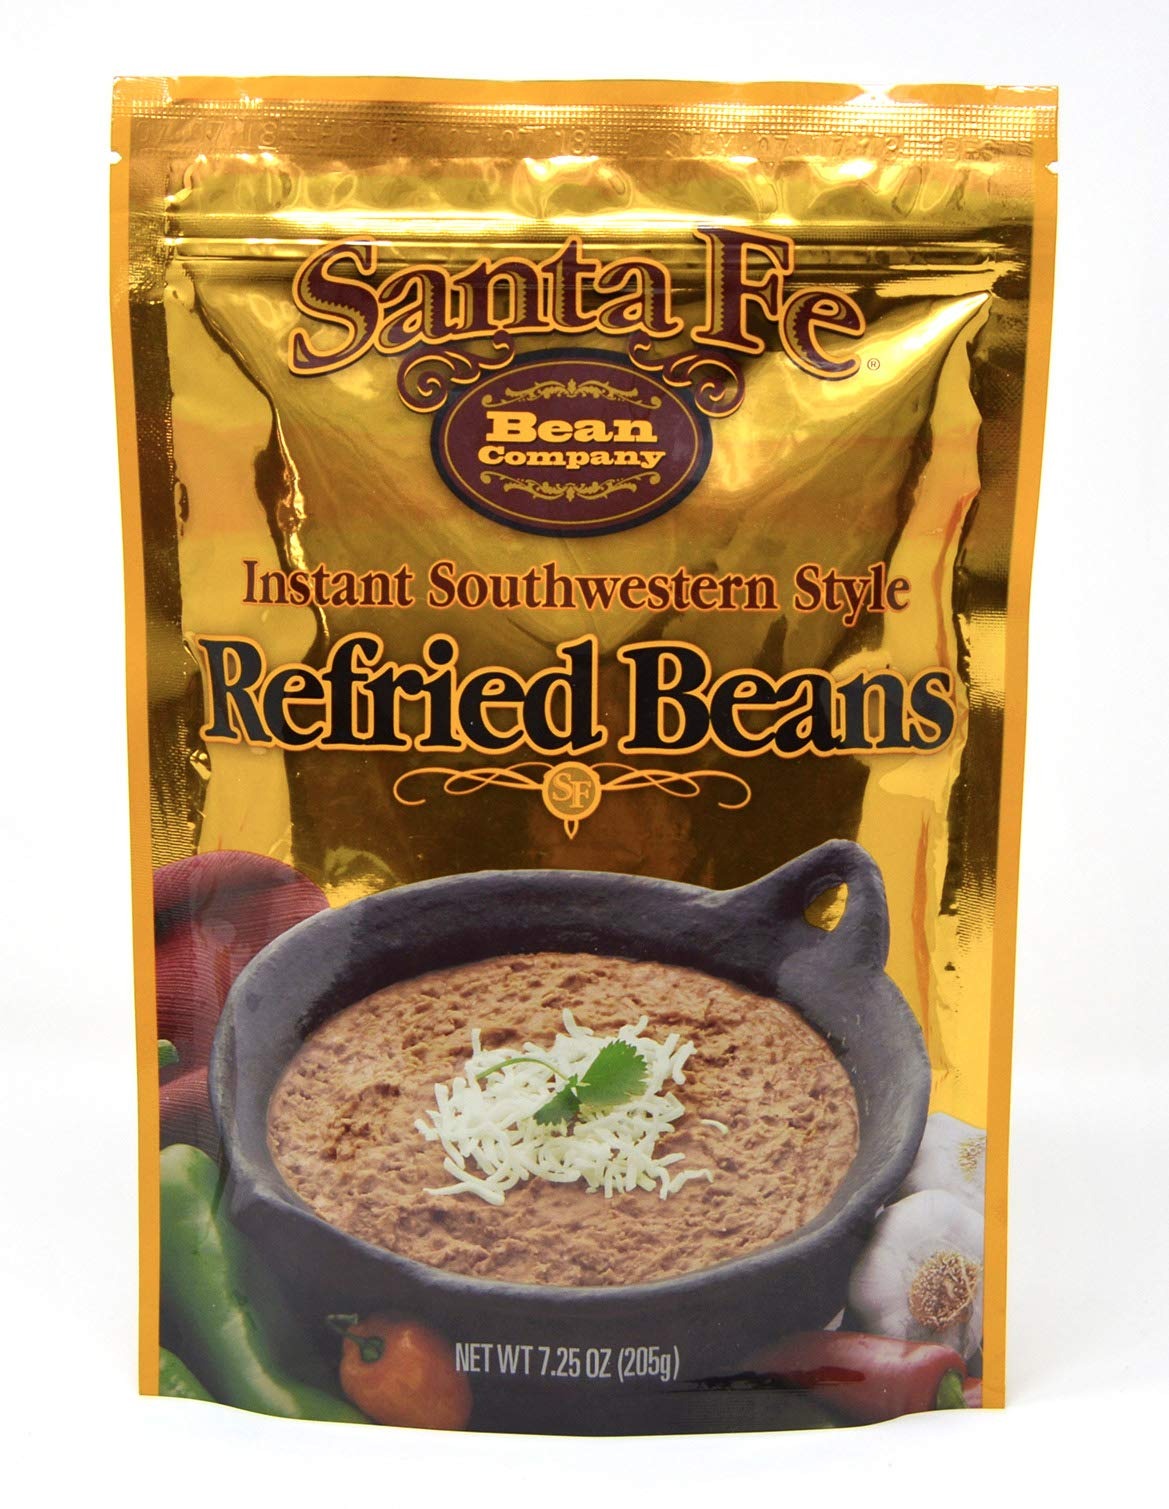
Item Name: Santa Fe Bean Company Instant Southwestern Style Refried Beans 7.25-Ounce (Pack of 8) Instant Southwestern Style Refried Beans, High Fiber, Gluten-Free, A Great Source of Protein, Low Fat
Bullet Point 1: PUT SOME BEANS ON IT: Santa Fe Southwestern Style Refried Beans are great on nachos, quesadillas, tostadas, tacos, burritos, or as a nutritious side dish for any Mexican meal. They're high fiber, low fat, cholesterol free & a delicious source of protein.
Bullet Point 2: SANTA FE BEAN COMPANY DEHYDRATED BEANS: Santa Fe Beans are convenient, nutritious and full of flavor. We make dehydrated beans because they're easy to make, retain more of their nutrients than canned beans, and taste like gourmet homemade beans in no time.
Bullet Point 3: TACO TUESDAY JUST GOT EASIER: Canned beans can be messy & inconvenient, and soaking beans overnight takes time. We make instant, dehydrated beans in easy tear pouches. They're great as backpacking or camping rations or as a part of any healthy meal.
Bullet Point 4: FOR FAST & EASY MEALS: Try our vegetarian refried beans, refried black beans, southwestern style refried beans, pinto beans, Borracho Beans made with dehydrated pinto beans, & chipotle refried beans. Add them to boiling water & they're ready in minutes.
Bullet Point 5: IF YOU'VE TRIED OTHER BEANS like Rosarita Refried Beans, La Preferida Refried Beans, Santiago Beans, Amy's Beans, Old El Paso Refried Beans, 365 Organics Beans, or La Sierra Beans, you're sure to fall in love with Santa Fe Bean Company's delicious beans.
Value: 58.0
Unit: Ounce

Price: 12.47